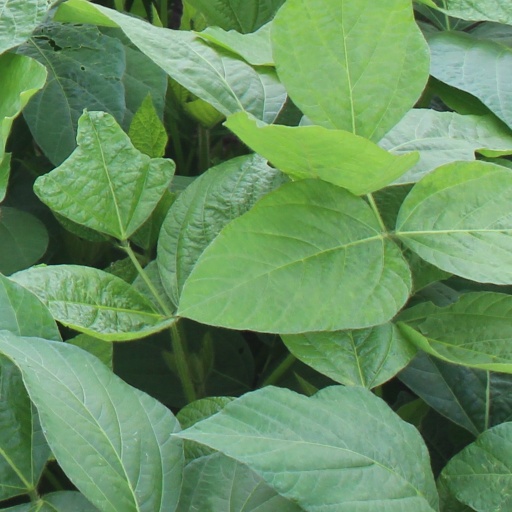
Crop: soybean